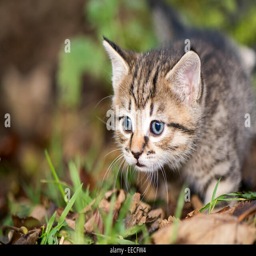
kittens playing outside in a wood